Sitapha Savané

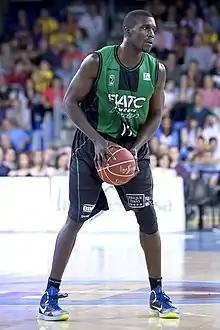
Sitapha in 2015

Sitapha Alfred Savané Sagna (born 20 August 1978) is a Senegalese retired professional basketball player. He was a member of the Senegal national basketball team. He played his entire professional career in Spain, most of it in the ACB League.